Microgravity bioprinting

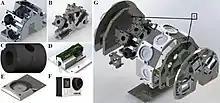
General design of a magnetic levitation based microgravity 3D bioprinter

The main function microgravity bioprinting has over the other 3D bioprinting techniques is the utilization of a zero gravity environment. All other techniques of 3D bioprinting have been tested in space including extrusion-based printing, lithography-based printing, laser-based printing, droplet-based printing, magnetic field-based printing, and magnetic levitation-based printing. The optimal microgravity bioprinting technique is to utilize formative biofabrication, which is a combination of utilizing a magnetic and acoustic levitation field to fabricate tissues and organs. The magnetic and acoustic levitation field creates a zone that acts like a scaffold to provide support for the bioprinting process. Bioinks used in microgravity bioprinting are specifically low viscosity compounds that can contain biomaterials and biological substances. They function similarly to other 3D bioprinting processes but are optimized for zero gravity settings. Limitations of microgravity bioprinting are shared amongst other 3D bioprinting techniques. An added challenge is sending biomaterials and bioinks to space when the supply on board the ISS has been extinguished.